Japanese Girls at the Harbor (film)

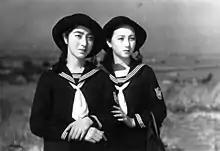
Michiko Oikawa and Yukiko Inoue in"Japanese Girls at the Harbor"

The friendship of Sunako and Dora, both mixed-race teenagers attending a Catholic school in Yokohama, is at stake with the appearance of careless playboy Henry. After a short-lived affair, Henry leaves Sunako for a third girl, Yoko. In an outburst of jealousy, Sunako shoots Yoko with Henry's revolver in a church's prayer room.